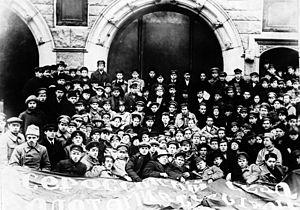
Komsomol est le nom courant de l'organisation de la jeunesse communiste du Parti communiste de l'Union soviétique fondée en 1918 et disparue en 1991, après la dislocation de l'URSS.